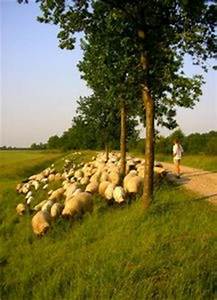
Label: sheep